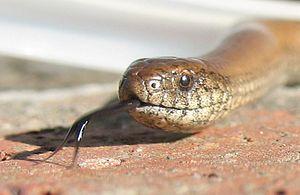
Duberria est un genre de serpents de la famille des Lamprophiidae.
Duberria lutrix est une espèce de serpents de la famille des Lamprophiidae.